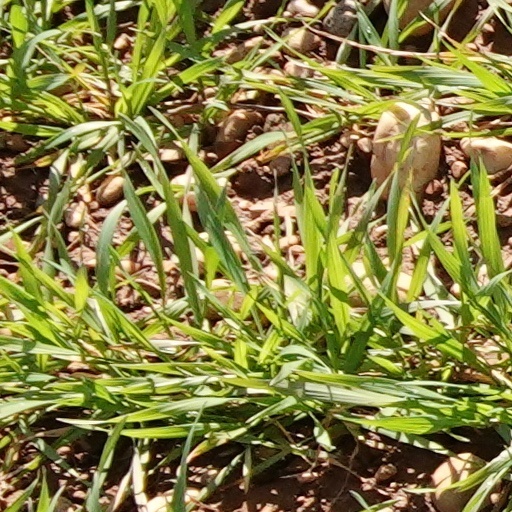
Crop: wheat